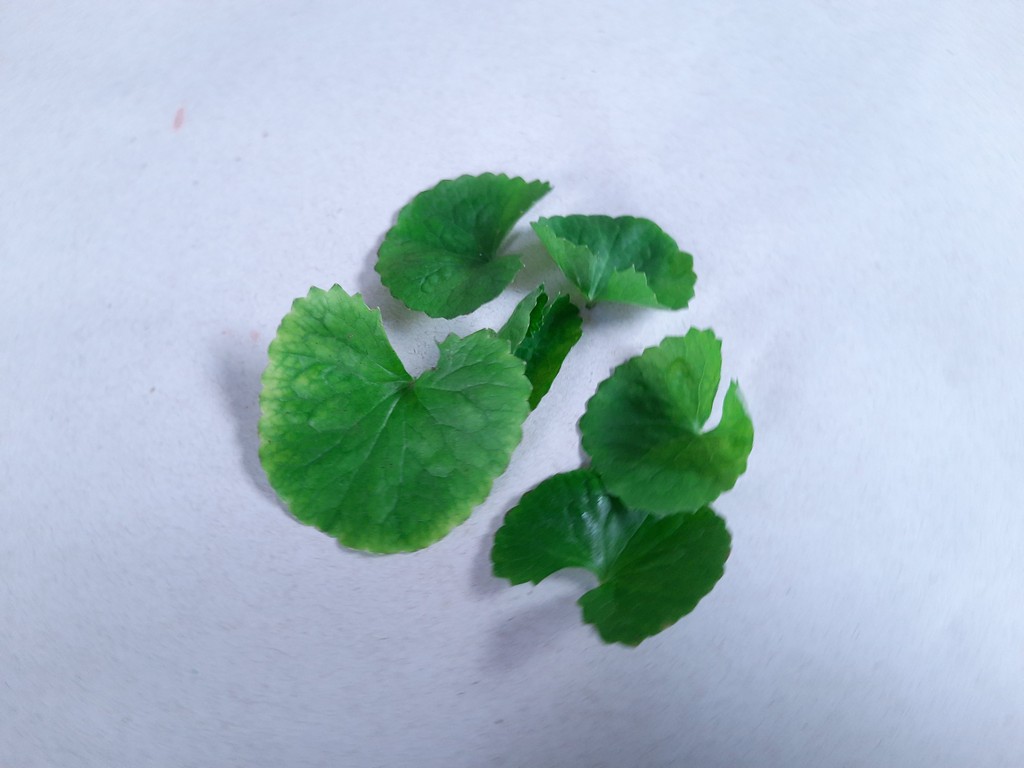
Label: Healthy